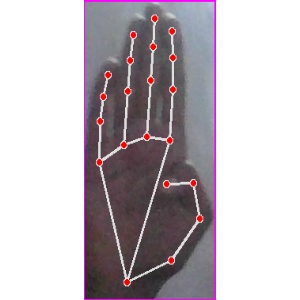
अक्षर: झ